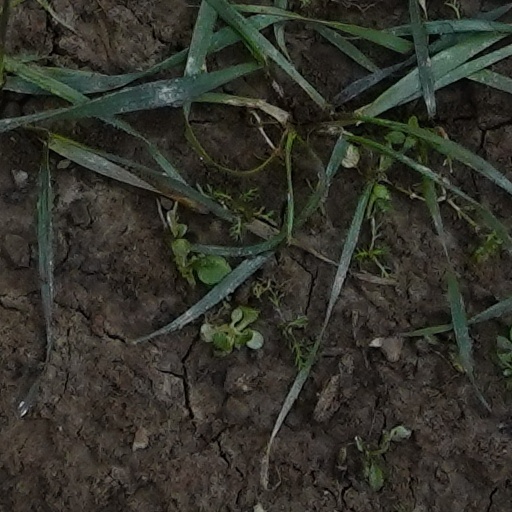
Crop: wheat